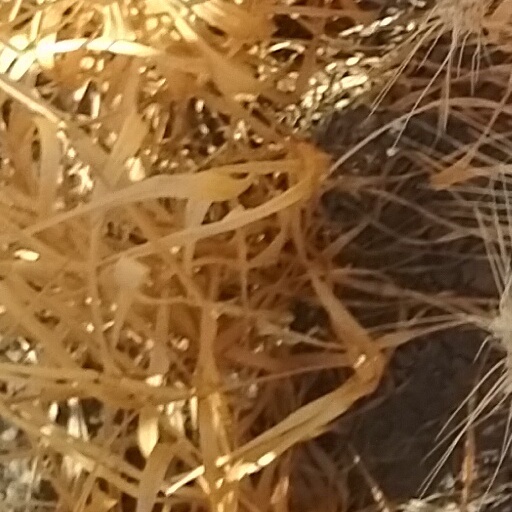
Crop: wheat